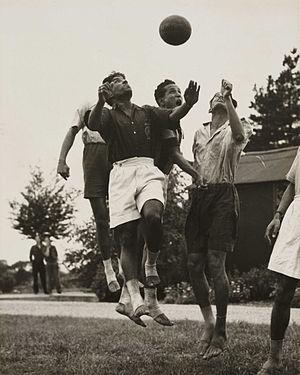
Le tournoi de football des Jeux olympiques de 1948, organisés à Londres comme en 1908, est la onzième édition d’une épreuve de football lors de Jeux olympiques ; il ne s’agit cependant que de la neuvième à être reconnue par le CIO et la septième par la FIFA. La compétition, uniquement masculine, se déroule du 26 juillet au 13 août 1948 et est organisé par la Comité olympique britannique ainsi que par le Fédération anglaise de football. Les matchs, tous à élimination directe, sont joués dans onze stades à Londres, Portsmouth et Brighton. Dans le contexte de l'Après-guerre, à la suite de la Seconde Guerre mondiale, aucune installation sportive nouvelle n’est construite pour ces Jeux qui se déroulent dans une ville fortement touchée par le Blitz et en pleine reconstruction.